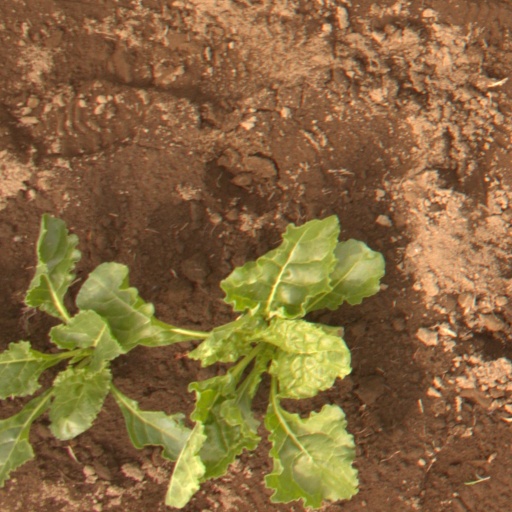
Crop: sugar beet